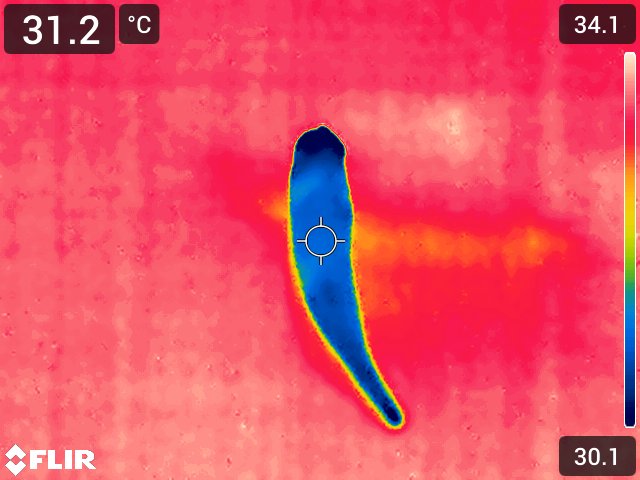
Maturity: adequate_matured